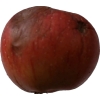
Label: Apple 17